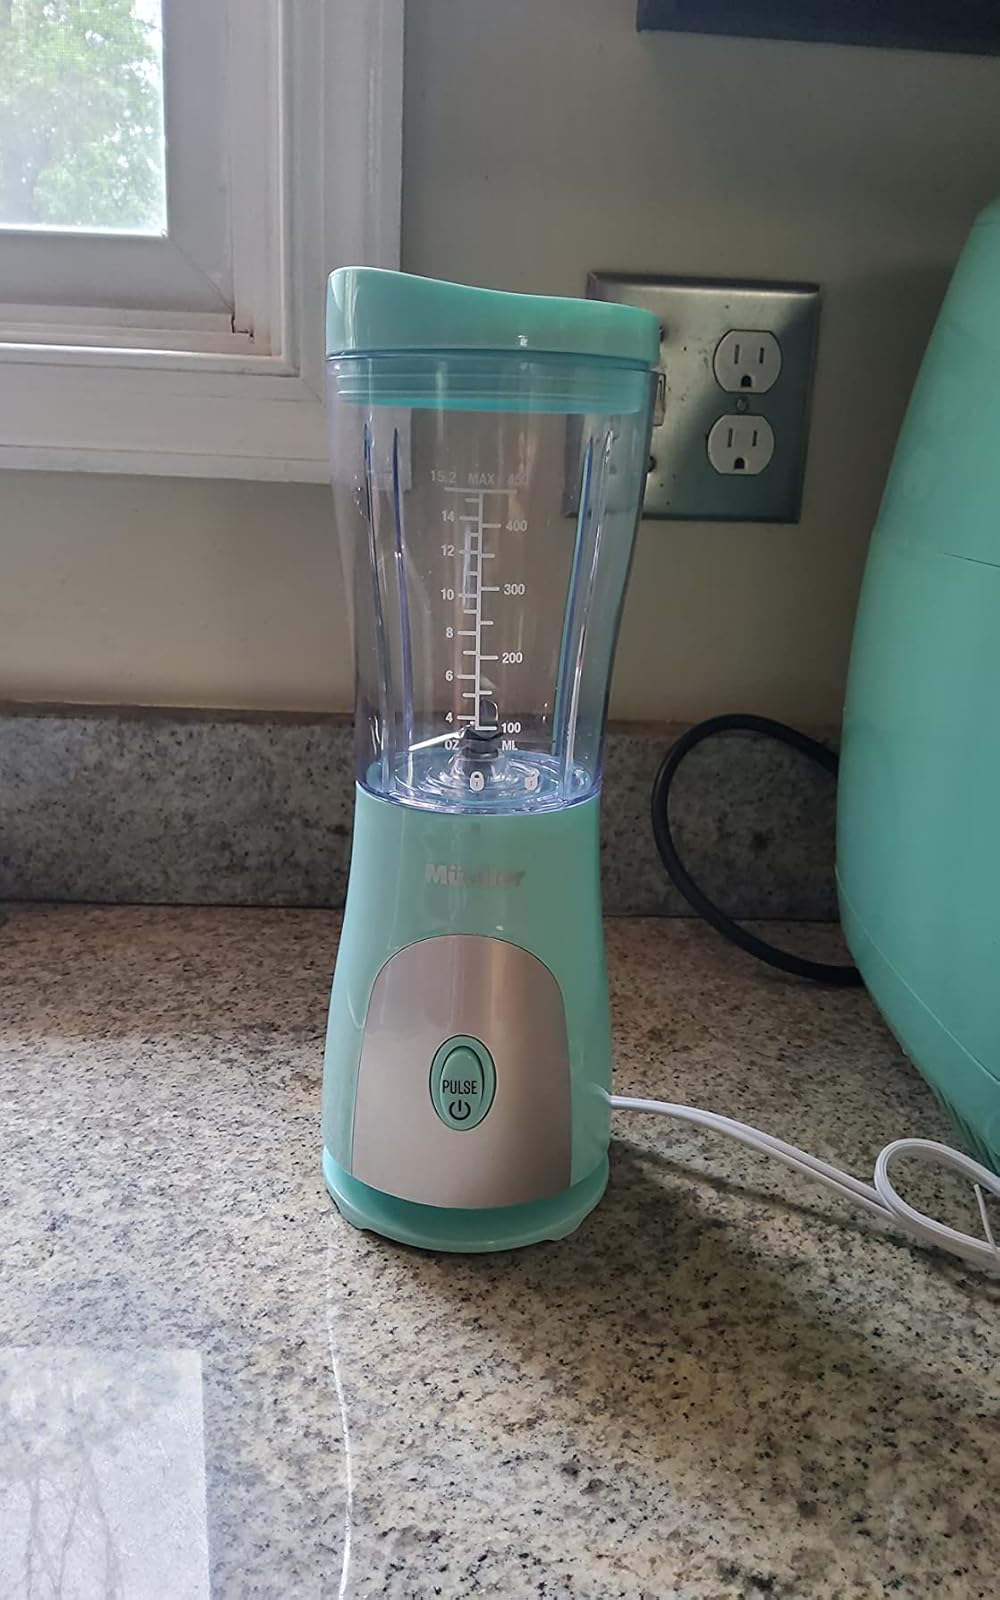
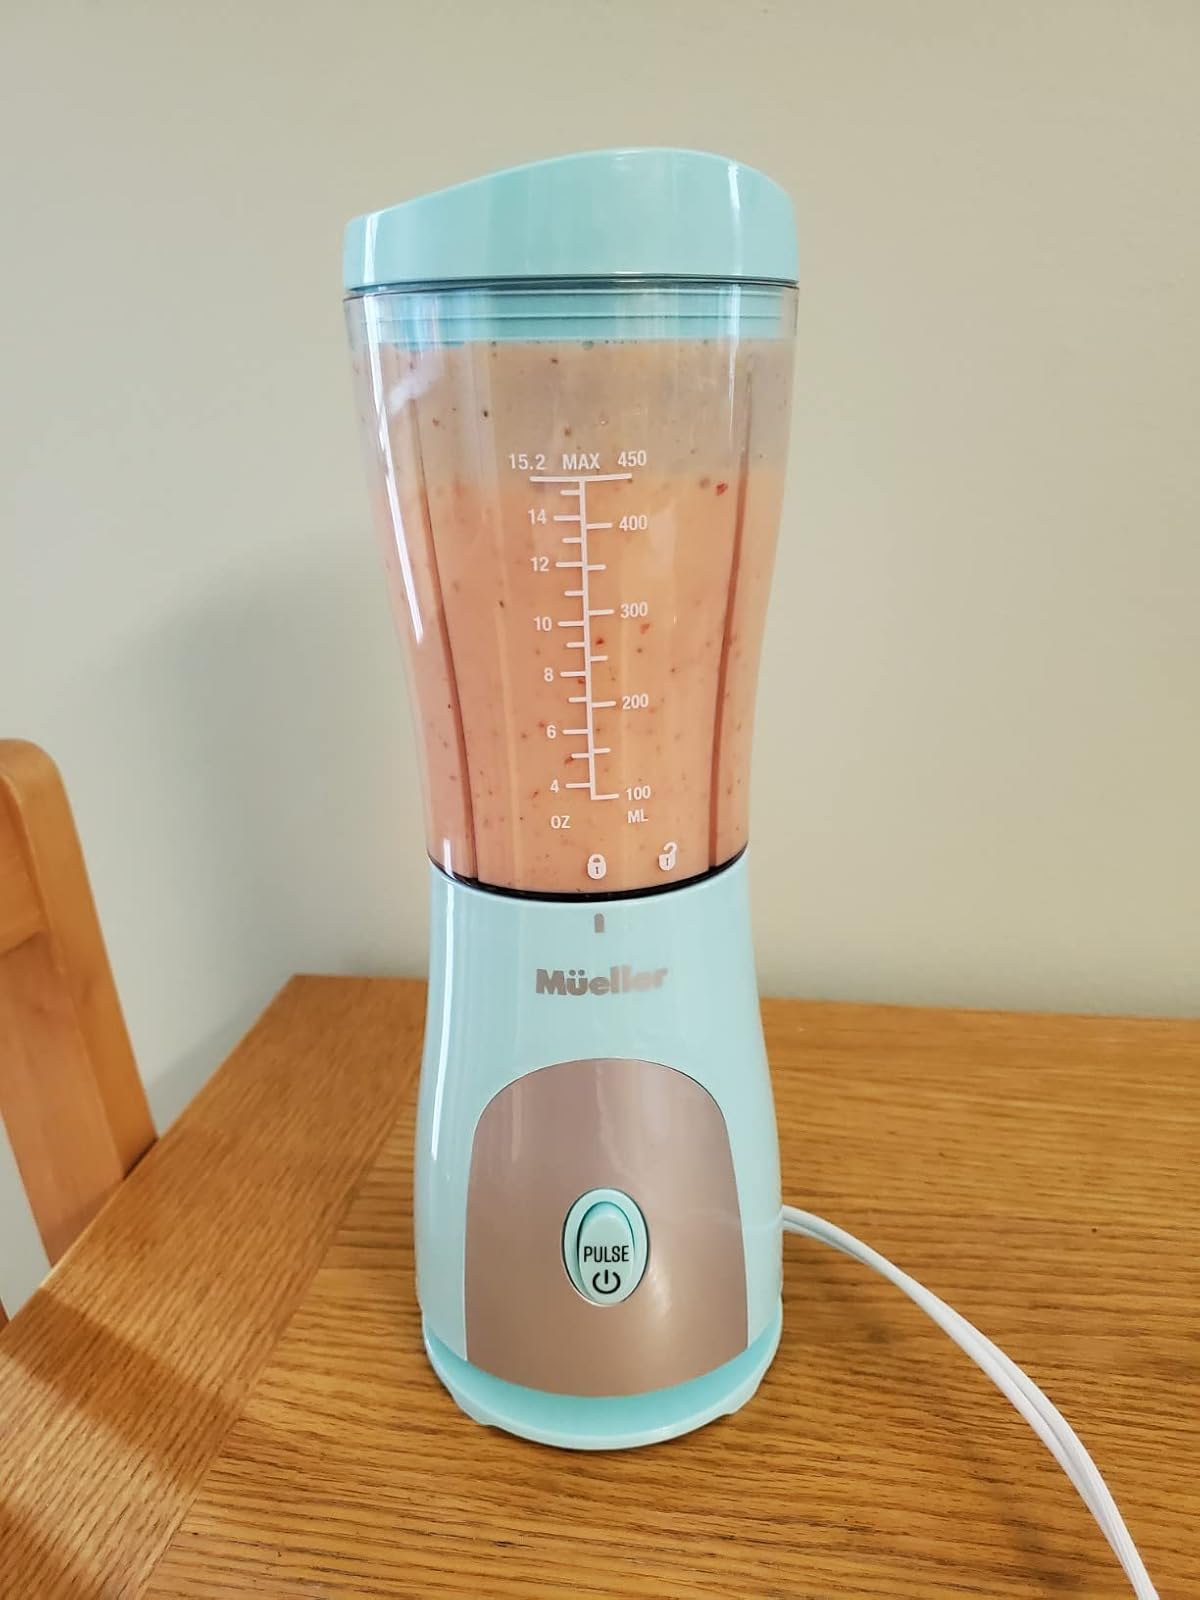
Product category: items_blender
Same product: yes